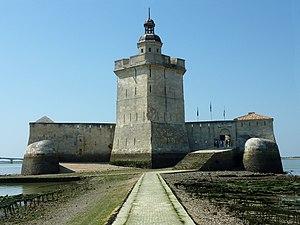
Le Fort Louvois vu de la passe à marais basse This building is classé au titre des Monuments Historiques. It is indexed in the Base Mérimée, a database of architectural heritage maintained by the French Ministry of Culture,
Le fort Louvois est une fortification située sur le rocher du Chapus, face à la citadelle du Château-d'Oléron en mer sur la commune de Bourcefranc-le-Chapus et appartenant à l'archipel charentais, dans le département de la Charente-Maritime, en France.
Cet article recense une partie des monuments historiques de la Charente-Maritime, en France.
Marennes est une ancienne commune du Sud-Ouest de la France, située dans le département de la Charente-Maritime en région Nouvelle-Aquitaine. Ses habitants sont appelés les Marennais et les Marennaises. Le 1ᵉʳ janvier 2019, elle fusionne avec Hiers-Brouage pour former la commune nouvelle de Marennes-Hiers-Brouage.